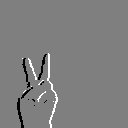
ASL letter: v